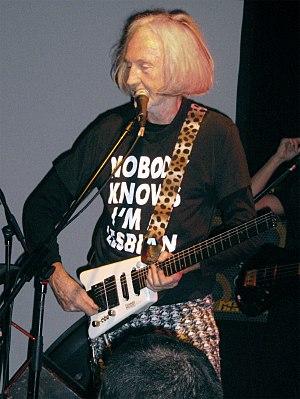
Christopher David Allen, né à Melbourne le 13 janvier 1938 et mort le 13 mars 2015, est un guitariste et chanteur australien surtout connu pour avoir été un des membres fondateurs de Soft Machine et le leader de Gong.